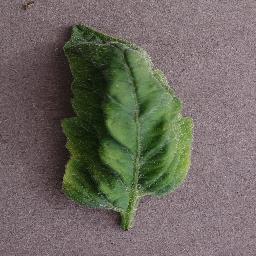
Label: Tomato___Tomato_Yellow_Leaf_Curl_Virus